Rani Kasula Rangamma

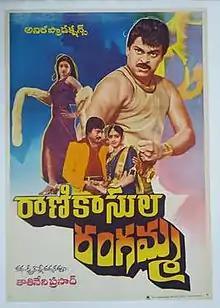
Poster

Rani Kasula Rangamma is a 1981 Telugu language film starring Chiranjeevi and Sridevi.